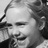
Emotion: happy